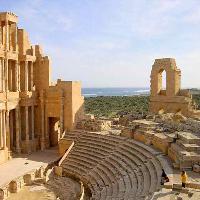
Weather: sun or clear